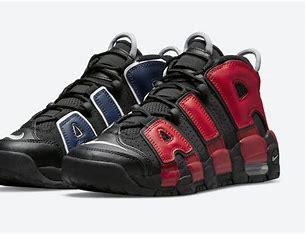
Brand: Nike
Model: Air More Uptempo